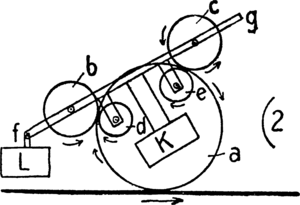
Evighedsmaskine
Et forsøg på konstruktion af en evighedsmaskine
"En evighedsmaskine er en maskine, som enten kan arbejde til evig tid uden at få tilført energi udefra, eller evt. endda kan afgive energi uden populært sagt, at ""få noget for det"" og uden at opbruge ressourcer inde i systemet.